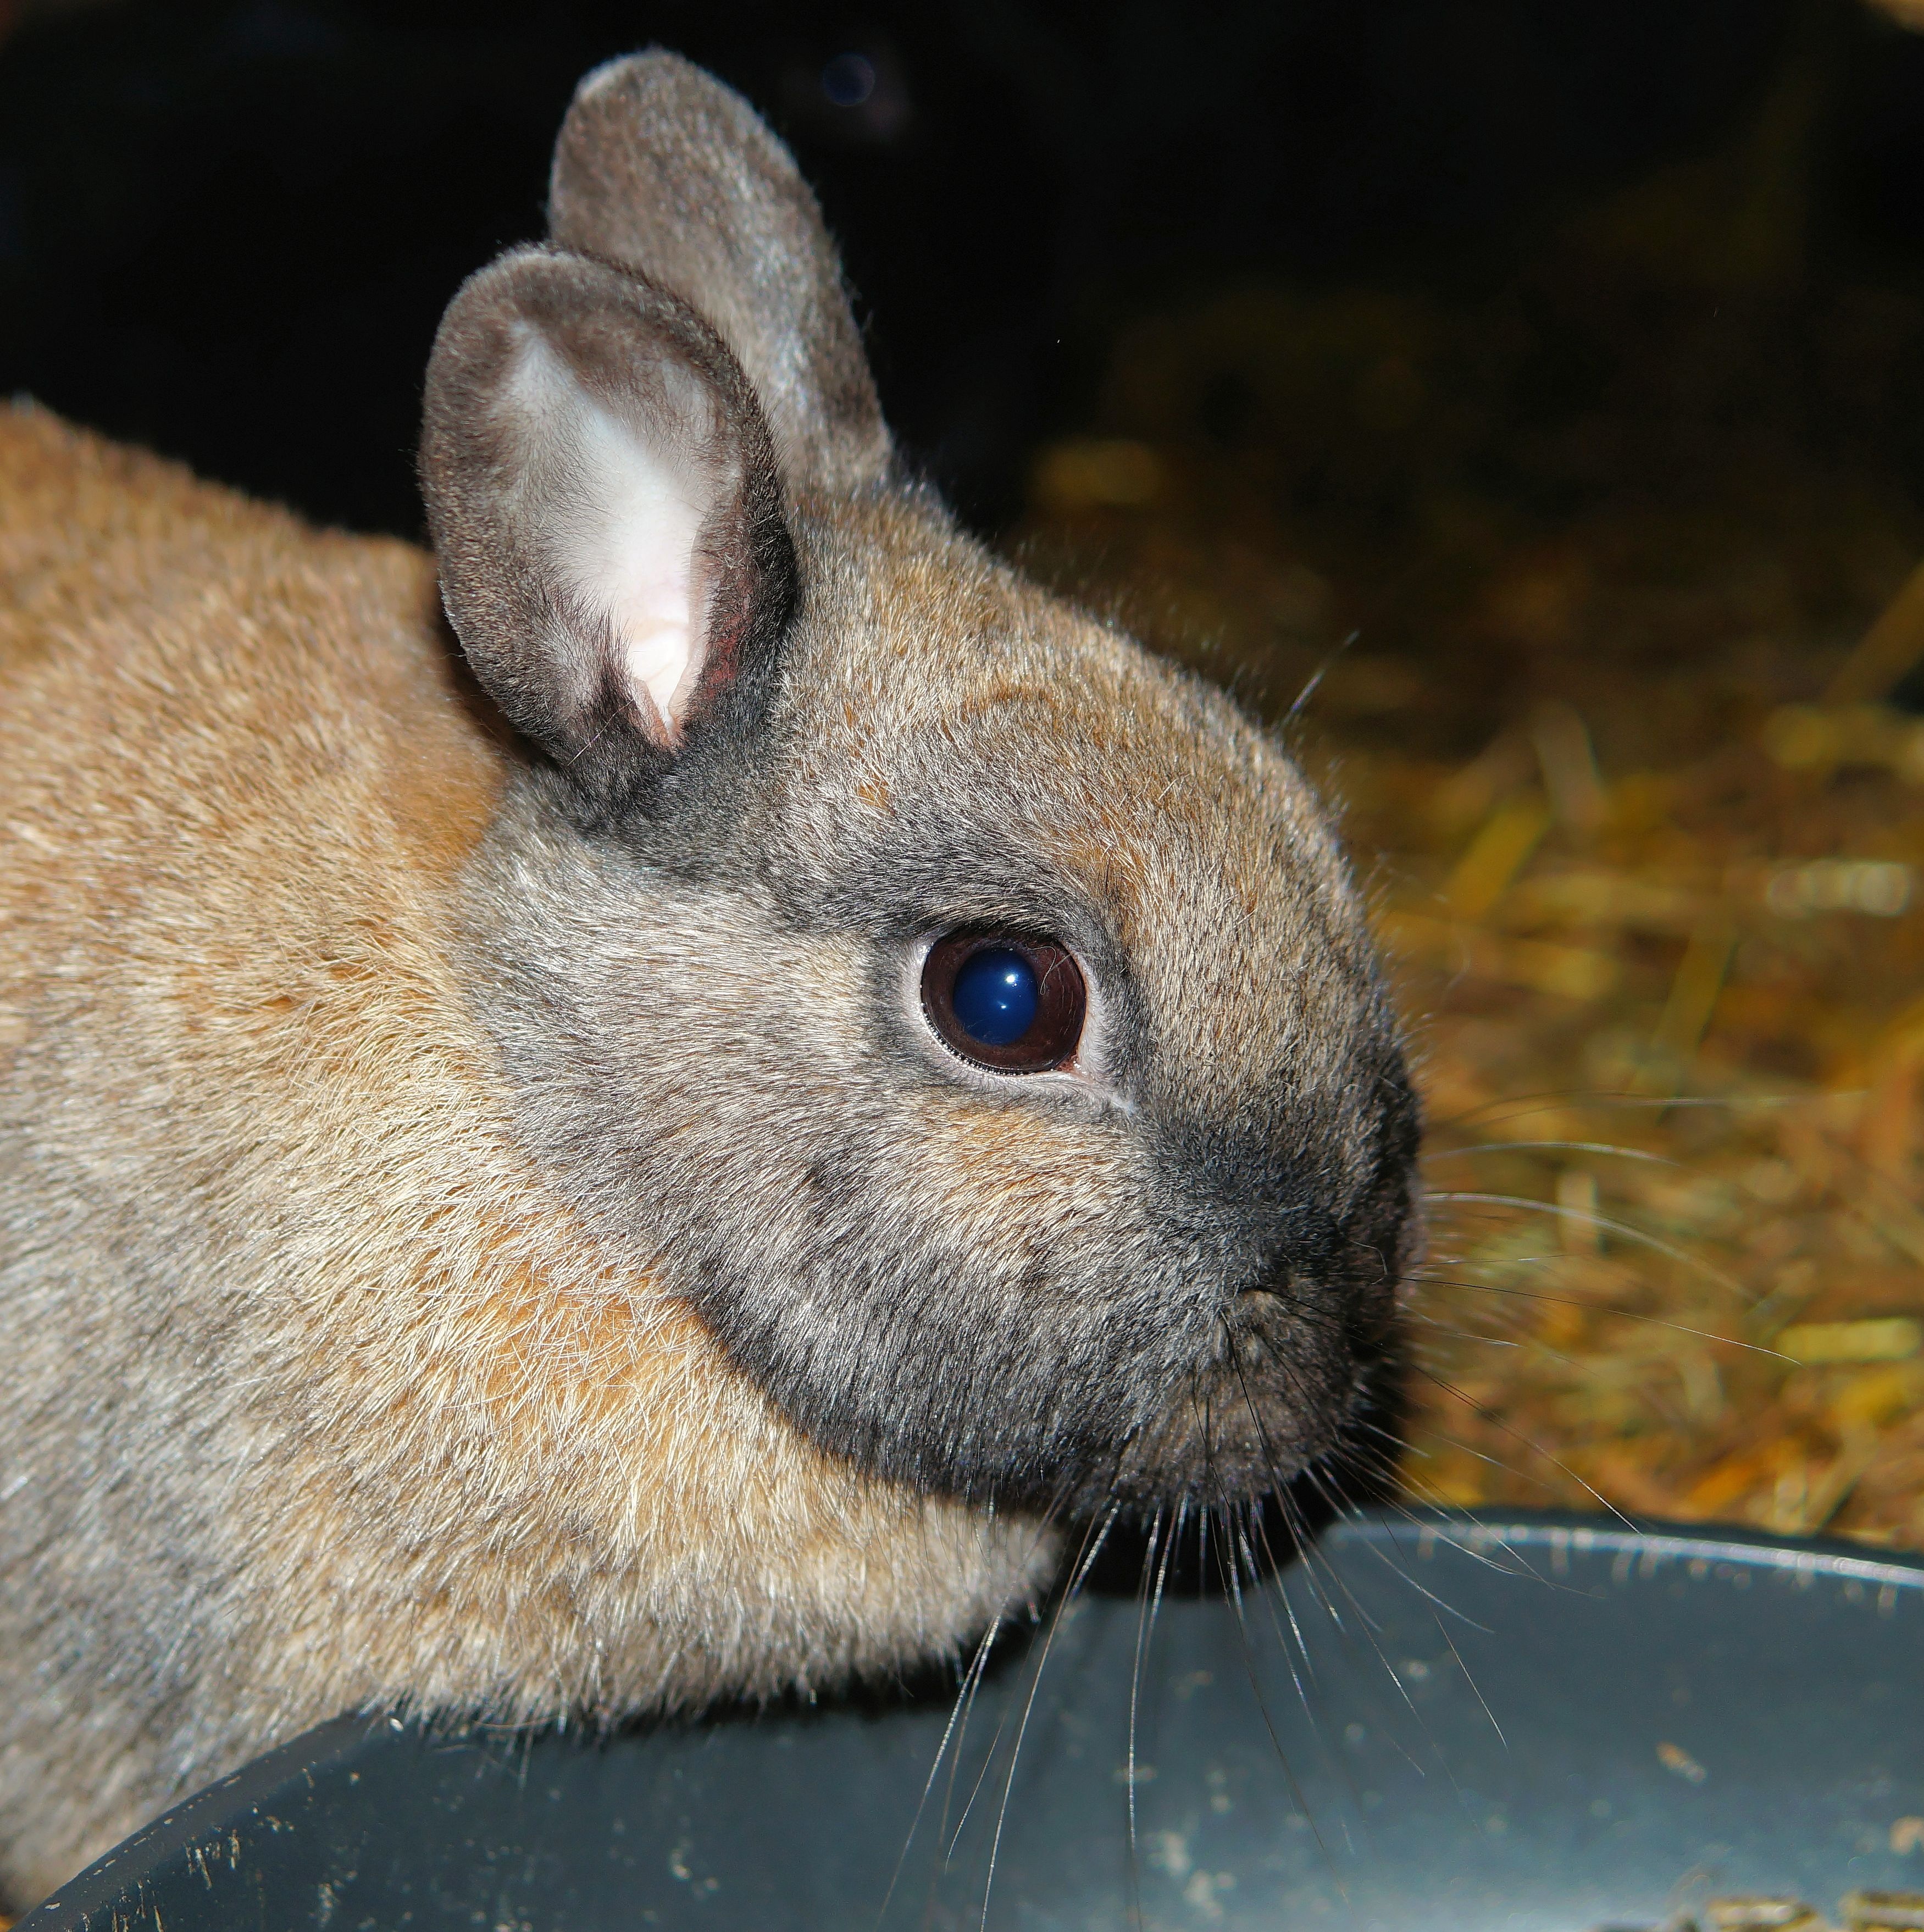
animal, wildlife, fur, portrait, mammal, close, eat, fauna, rabbit, hare, close up, face, whiskers, stall, furry, head, vertebrate, curious, animal portrait, anxious, domestic rabbit, rabits and hares, hasenkopf